Battle of Krefeld

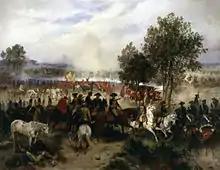
The Battle of Krefeld on a painting by Emil Hünten

The Hanoverian Army led by Ferdinand, the Duke of Brunswick and brother-in-law of Prussian King Frederick the Great, had driven the French led by the Comte de Clermont back across the Rhine. Ferdinand's own army had crossed to the left bank of the Rhine and was now in a position to threaten the frontier of France itself. The Battle of Rheinberg fought on 12 June proved indecisive. Clermont, who had recently replaced the Duc de Richelieu in command of the French army, was attempting to stem Ferdinand's advance. He chose a defensive line on the south side of a walled canal running roughly east and west. Thus the walled canal constituted a sort of natural fortification that Clermont thought would be easy to defend.